Bertrand du Pouget

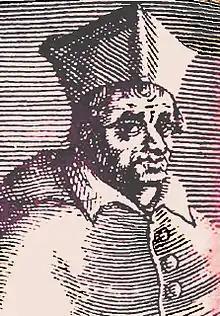
Bertrand du Pouget

Bertrand du Pouget (3 February 1352) was a French papal diplomat and Cardinal.